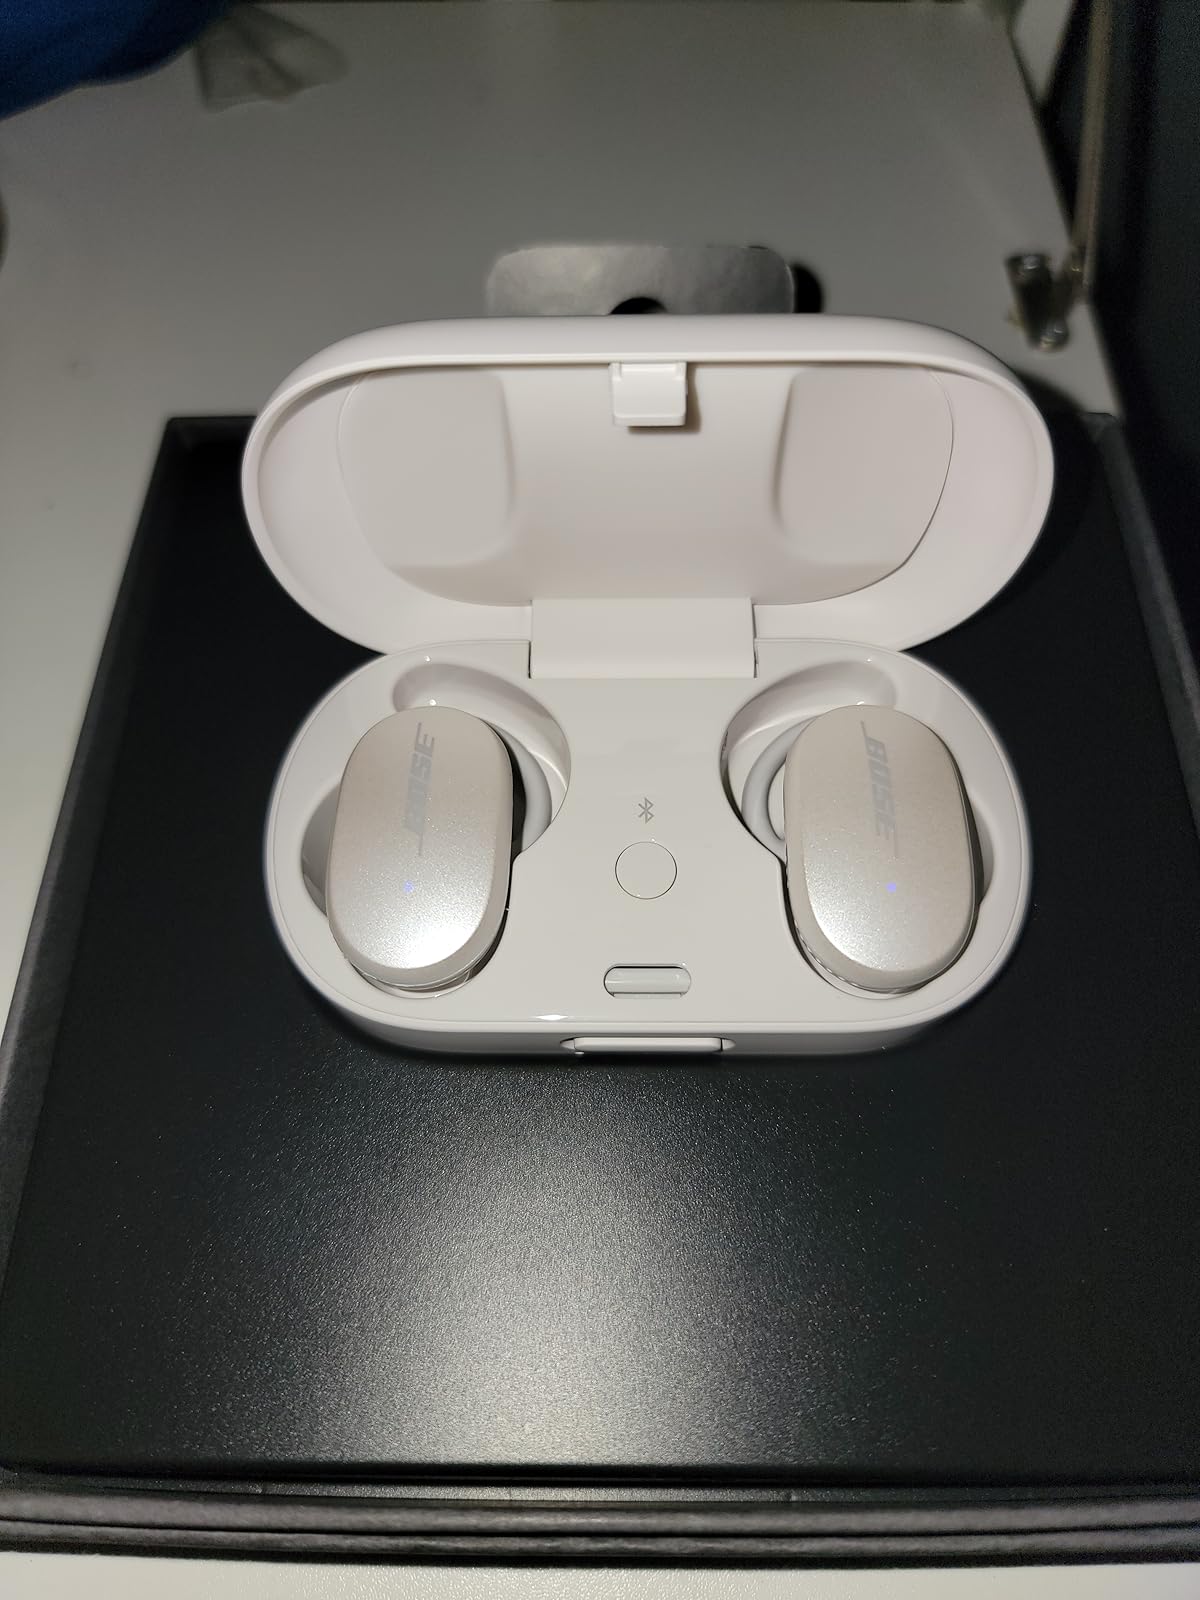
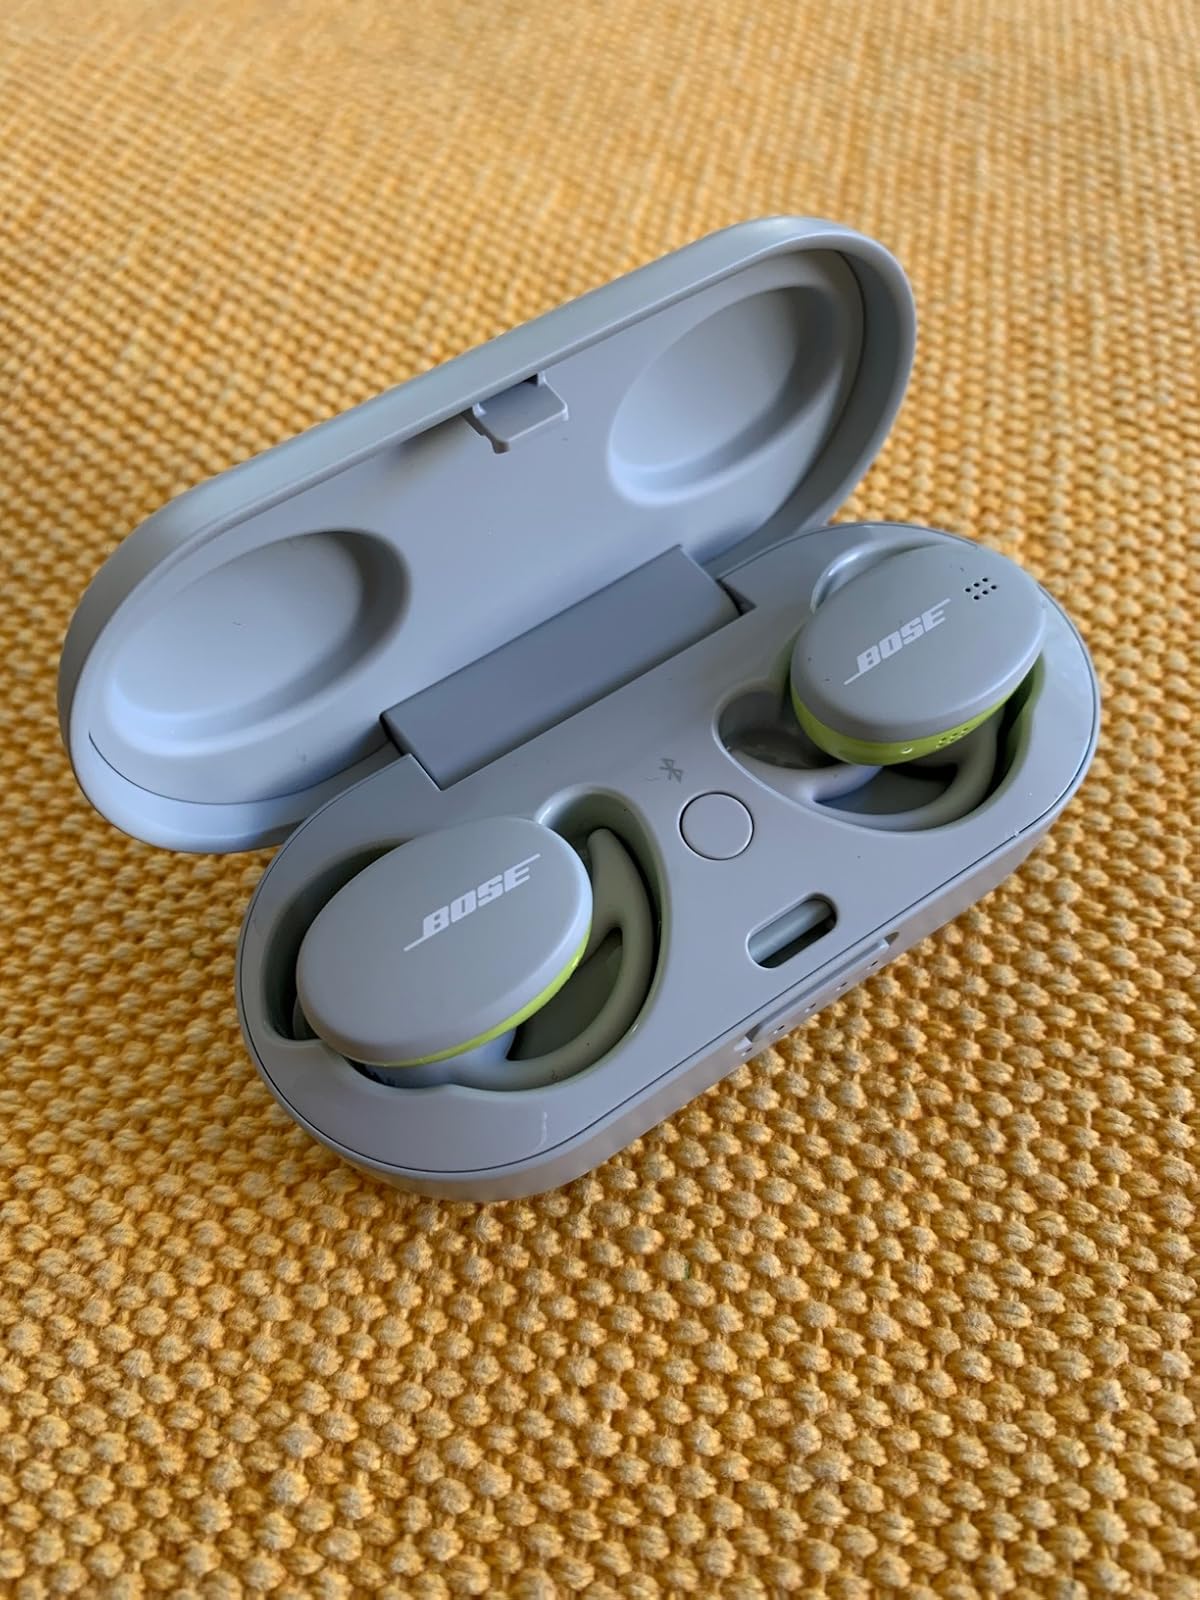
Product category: earbuds
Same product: no